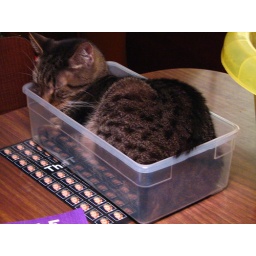
Cat in a shoe box